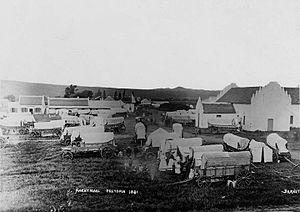
La Place de l'église est une place du centre historique de Pretoria, la capitale administrative d'Afrique du Sud.
Pretoria Central est le nom du centre-ville historique de Pretoria en Afrique du Sud. Équivalent symbolique du City Bowl au Cap, Pretoria Central est aussi le centre des affaires de la capitale sud-africaine où se situe notamment la banque centrale sud-africaine.
Pretoria ou Prétoria est une ville d'Afrique australe et la capitale administrative de l'Afrique du Sud. Elle fut également de 1860 à 1902 la capitale de la république sud-africaine du Transvaal, de 1902 à 1910 celle de la colonie du Transvaal puis, de 1910 à 1994, le chef-lieu de la province du Transvaal. Elle est située aujourd'hui dans la province du Gauteng.